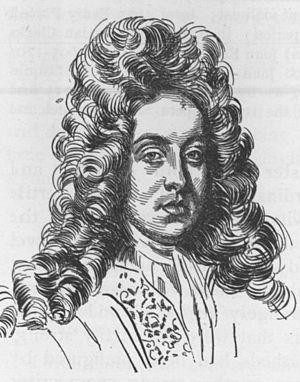
La Pastorale d'Issy, de Robert Cambert, à l’origine de l’opéra français..
Henry Purcell, né le 10 septembre 1659 et mort le 21 novembre 1695, est un musicien et compositeur anglais, né et mort à Londres dans le quartier de Westminster. Bien qu'il ait incorporé des éléments stylistiques italiens et français dans ses compositions, Purcell a développé une forme proprement anglaise de musique baroque. Musicien complet, il éclipse par la qualité et la variété de son œuvre tout ce que ses contemporains ont pu écrire dans les genres qu'il a abordés : opéra, musique de scène, cantates profanes et religieuses, musique pour clavier ou musique de chambre. Il faudra attendre le XXᵉ siècle avec Edward Elgar, Ralph Vaughan Williams, William Walton et Benjamin Britten, pour qu'un compositeur d'origine anglaise égale la renommée de Purcell.